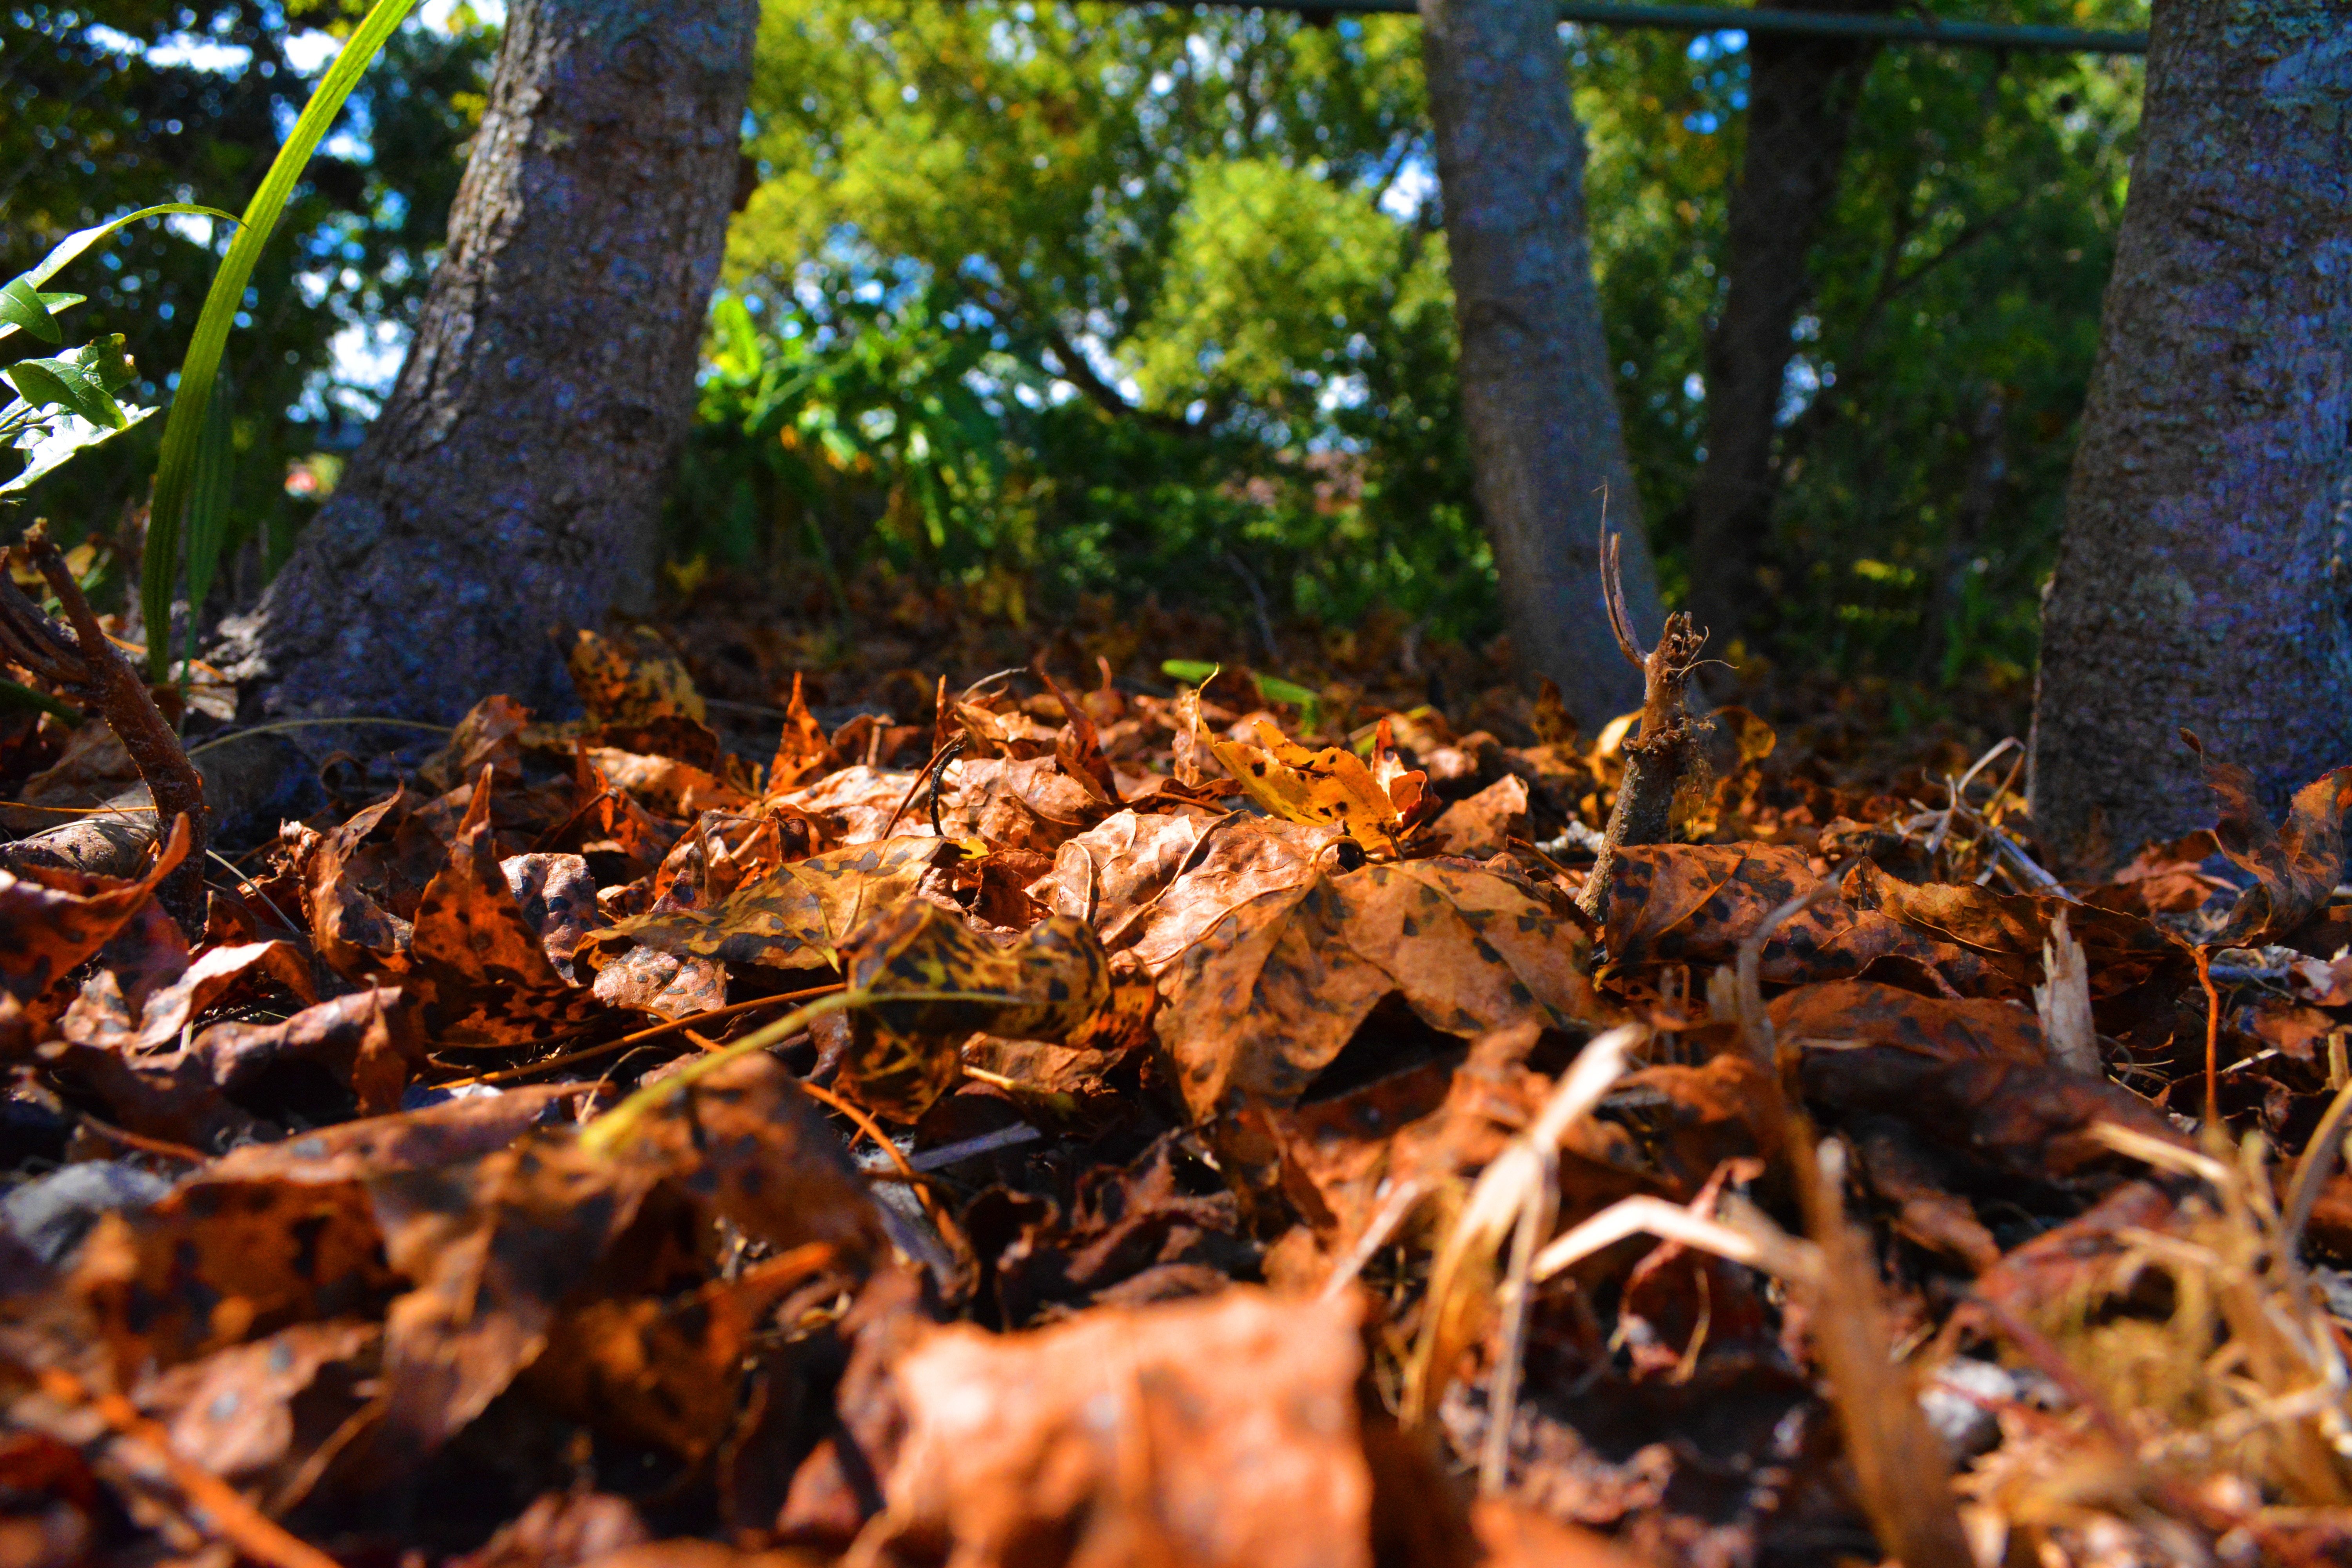
tree, nature, forest, wilderness, branch, plant, sunlight, leaf, fall, autumn, soil, season, leaves, deciduous, woodland, habitat, ecosystem, natural environment, woody plant